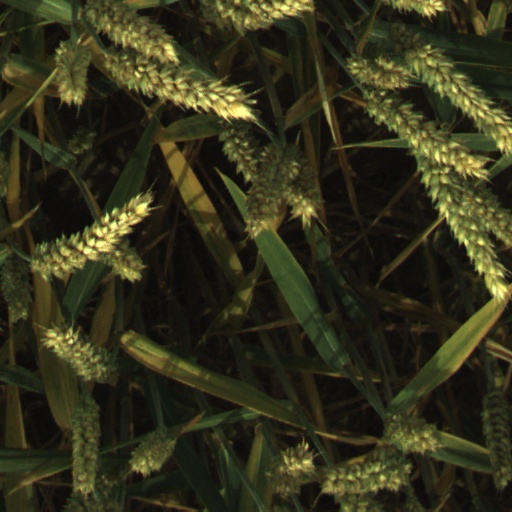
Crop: wheat